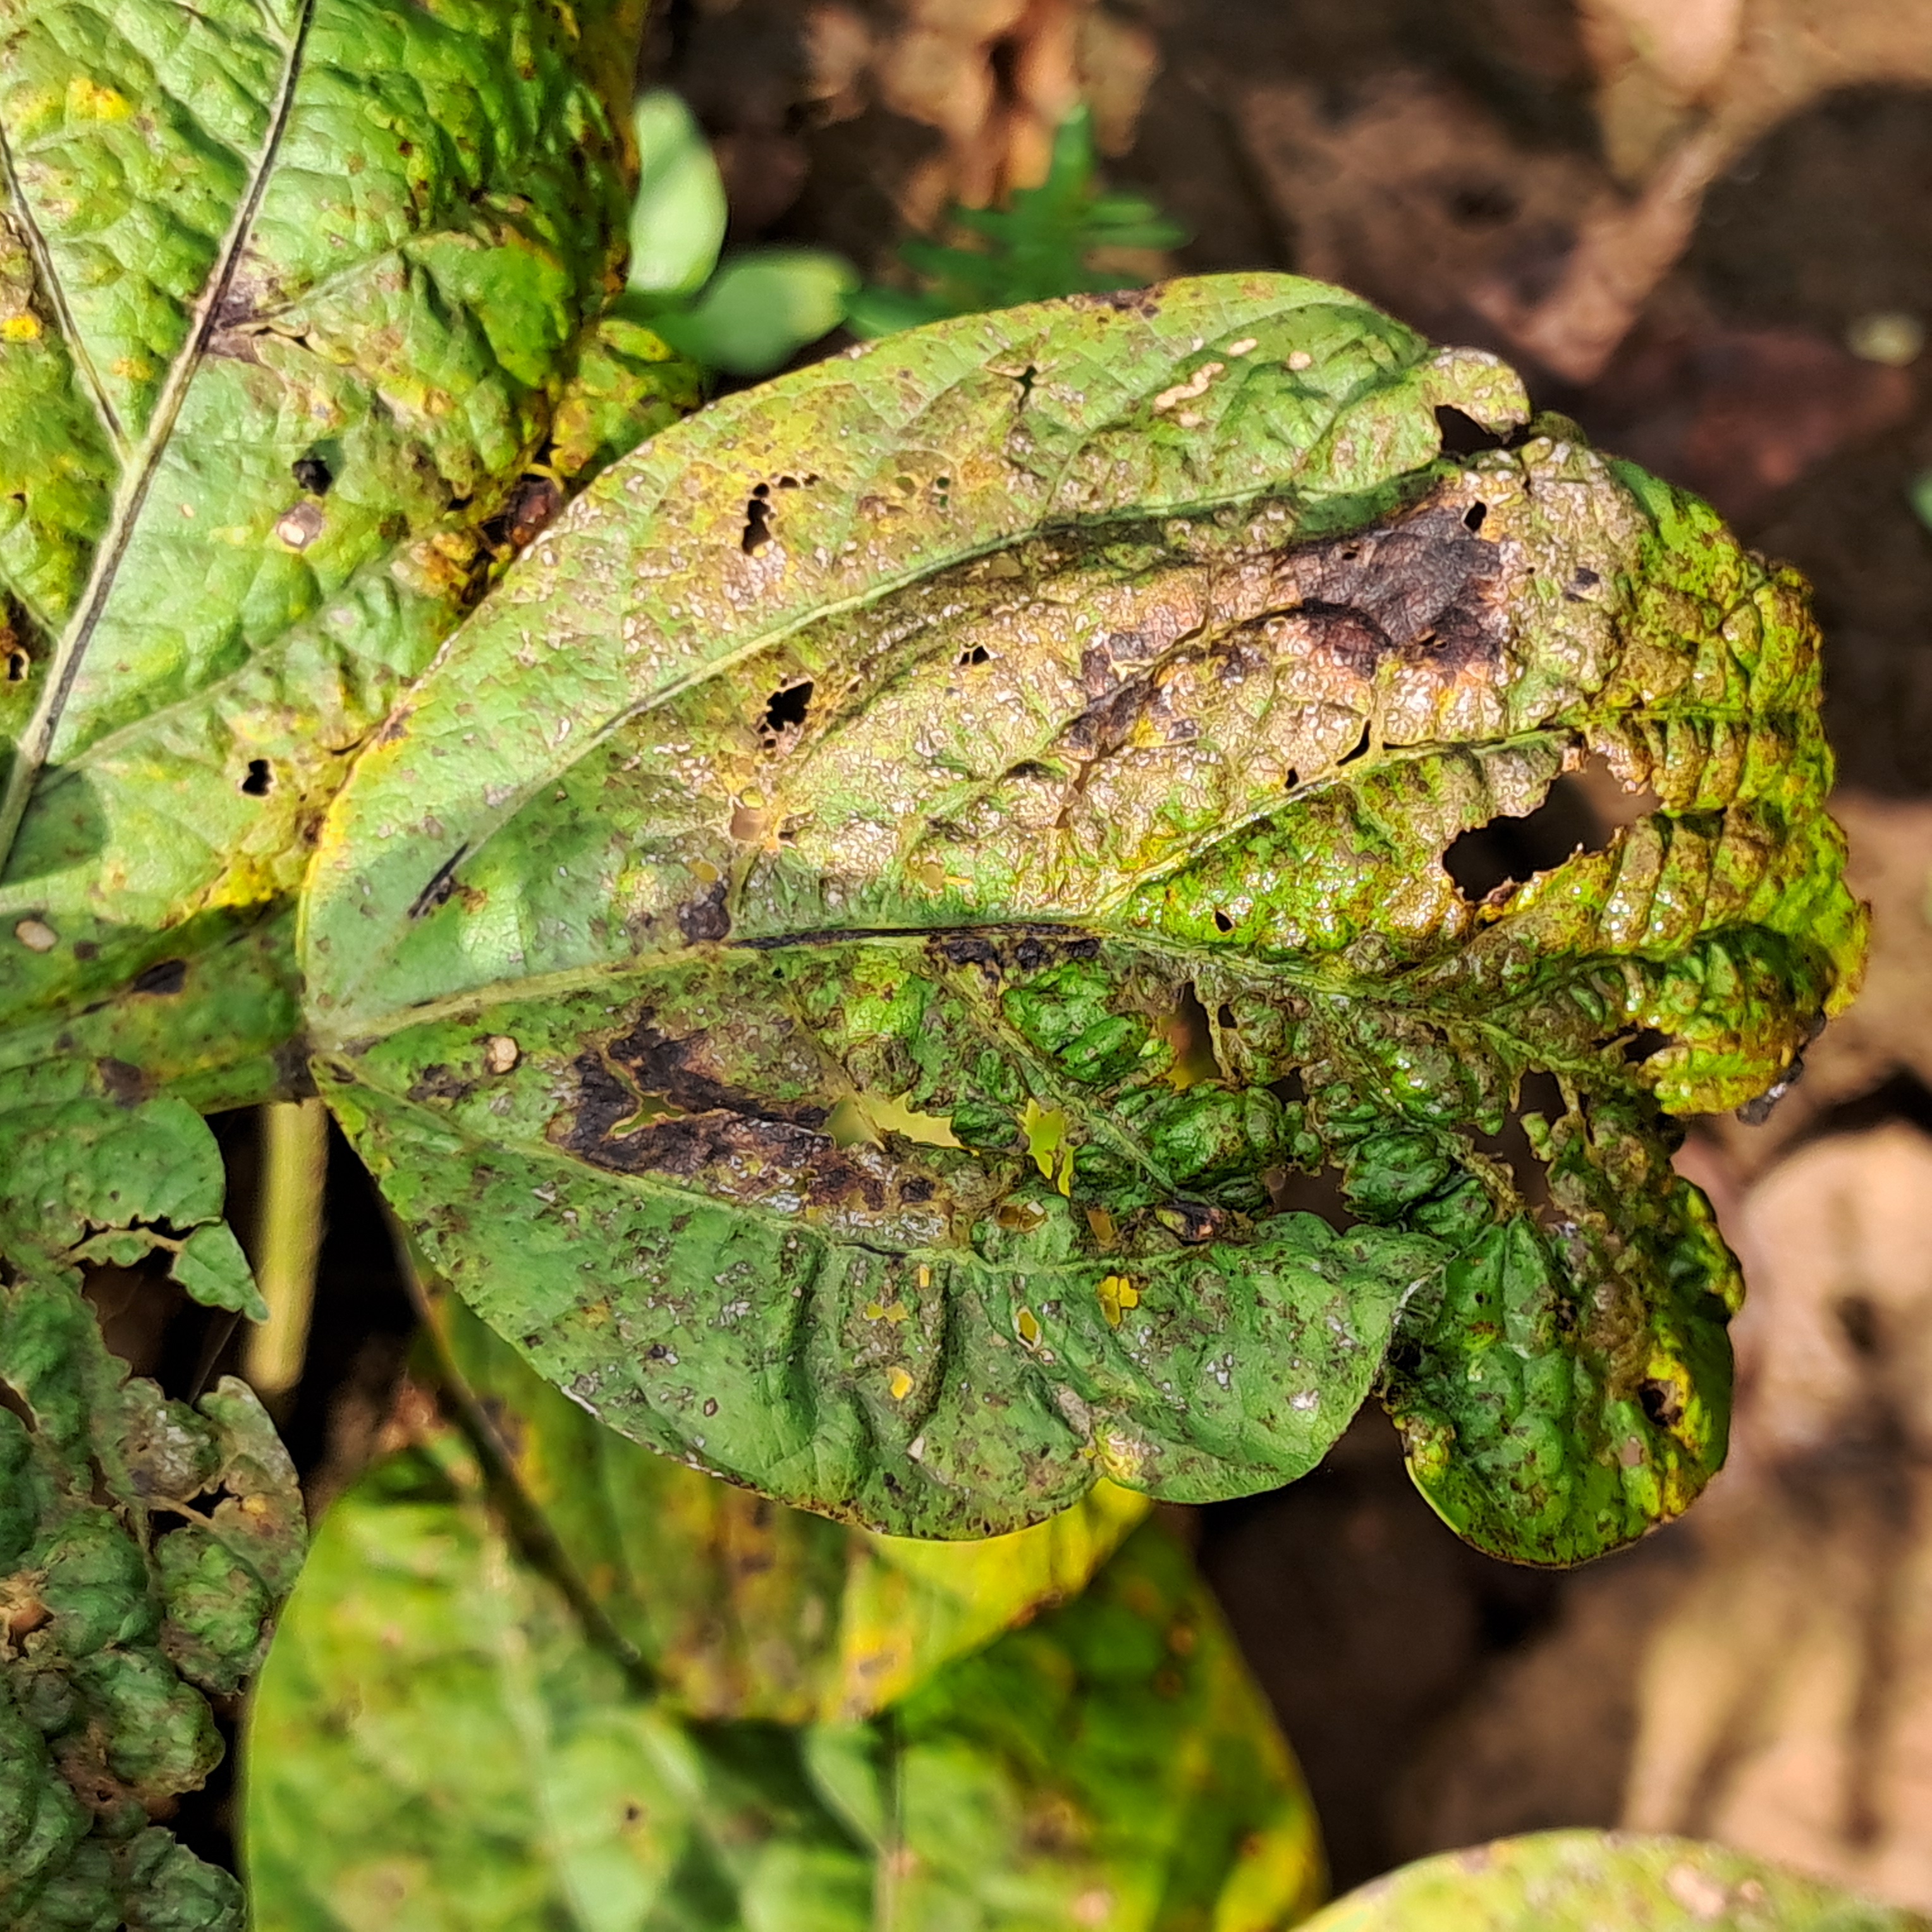
Label: Rust